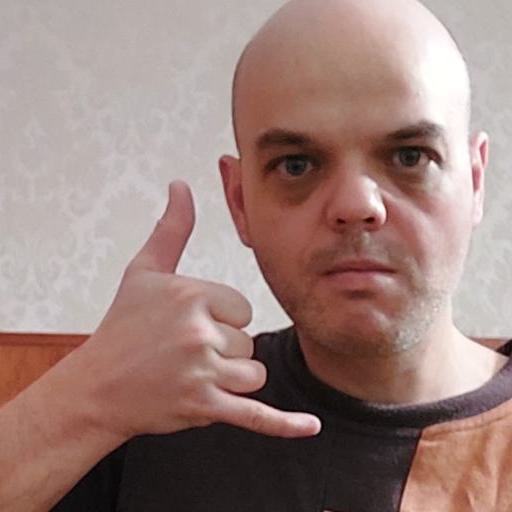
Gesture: call